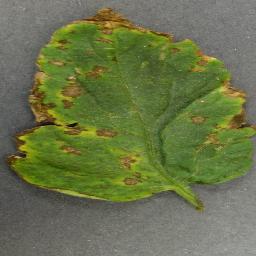
Label: Tomato___Bacterial_spot